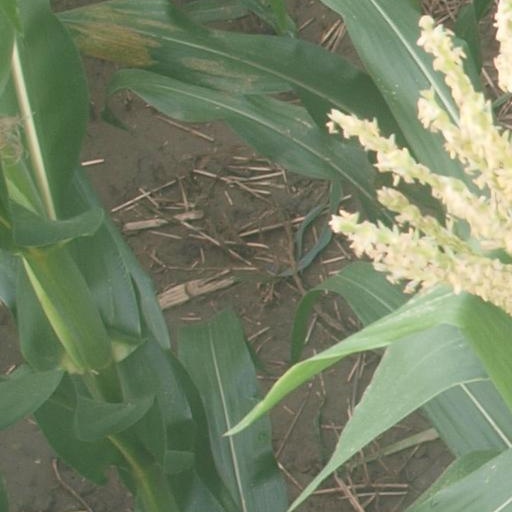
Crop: maize; corn